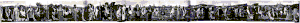
Bernt Notke / Kilder/henvisninger
:Image:Totentanz Lübeck.gif